Day sailer

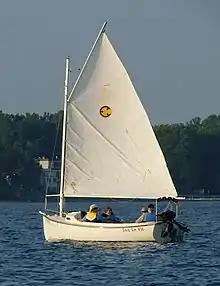
Com-Pac Sunday Cat daysailer

A daysailer, day sailer, or dayboat is a small compact sailboat with or without sleeping accommodations but which is larger than a dinghy. Dayboats can be monohull or multihull, and are typically trailer-able. Many dayboats have a small cabin or "cuddy" for storage and to provide shelter, or for sleeping in, but which is not always large enough to stand erect in.